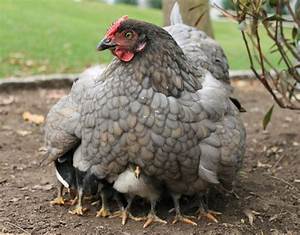
Label: gallina